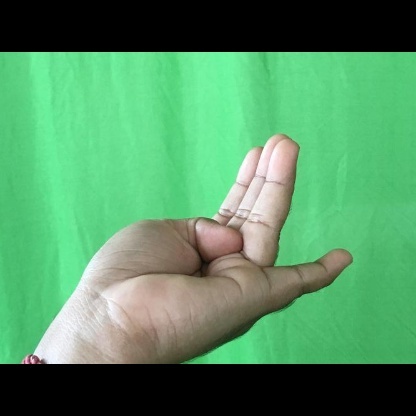
Mudra: Chaturam